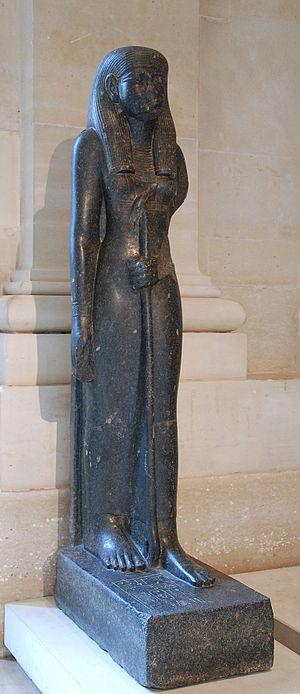
La déesse Nephthys, soeur d'Isis et d'Osiris, règne d'Amenhotep (d'Aménophis) III (1391 - 1353 avant J.-C.), 18e dynastie. Polski: Bogini Neftys, córka Izydy i Ozyrysa